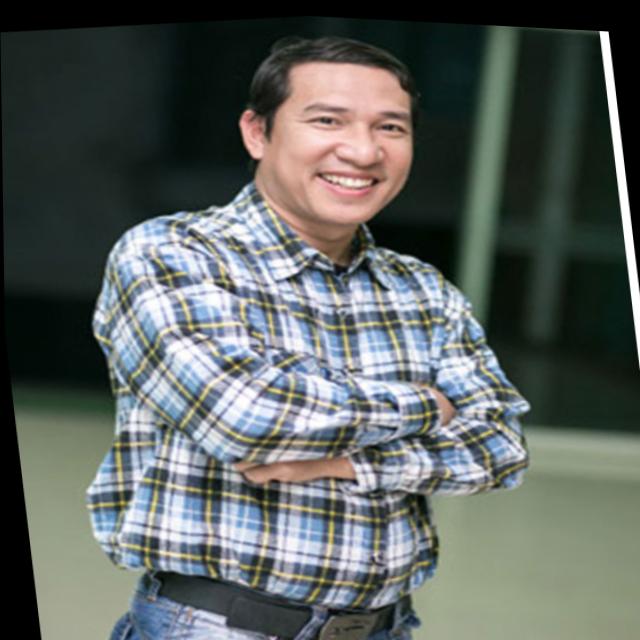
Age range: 45-64